Wasps RFC

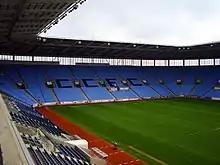
The Coventry Building Society Arena, Wasps' home ground from 2014 to 2022

Wasps' first official home game in Coventry was during the 2007–08 Heineken Cup when they used the Ricoh Arena as their home venue against Munster on 10 November 2007 due to its bigger capacity. While commercially the move was seen as a success, with Wasps winning the game 24–23 in front of a crowd of 21,506, the move attracted severe criticism from many of the club's supporters, citing the long distance from London (a round-trip of almost 200 miles for London-based fans). The club argued that they had little choice but to relocate the match as their landlords, Wycombe Wanderers, had a home FA Cup tie the same day.